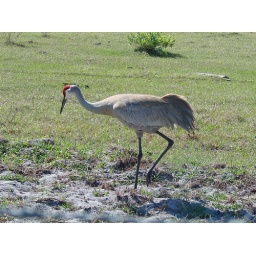
I encountered this Sandhill Crane (and its partner) in a farm field on the road to Lake Kissimmee Park.